History of Australia

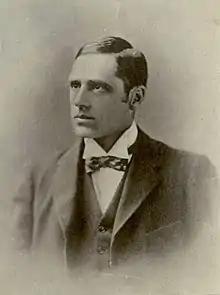
The bush balladeer Banjo Paterson penned a number of classic works including "Waltzing Matilda" (1895), regarded as Australia's unofficial national anthem.

In February 1851, Edward Hargraves discovered gold near Bathurst, New South Wales. Further discoveries were made later that year in Victoria, where the richest gold fields were found. New South Wales and Victoria introduced a gold mining licence with a monthly fee, the revenue being used to offset the cost of providing infrastructure, administration and policing of the goldfields.